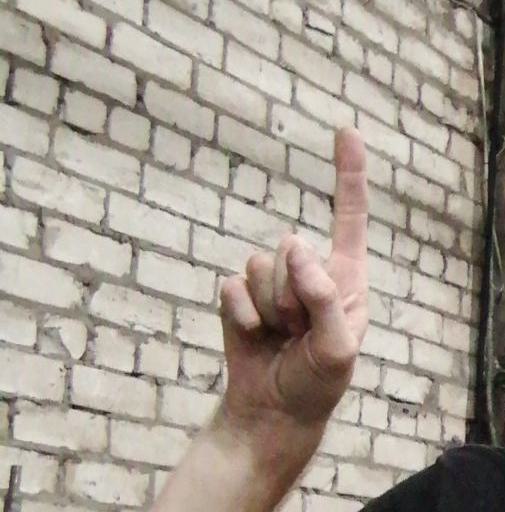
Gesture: one